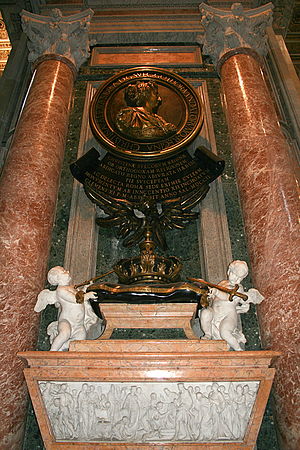
Kristina af Sverige / Rom / Sygdom og død
Monumentet over Kristina i Peterskirken.
Kristina Augusta var regerende dronning af Sverige fra 1632 til 1654. Hun var datter af og tronarving efter Kong Gustaf 2. Adolf. Hun var under formynderstyre med Axel Oxenstierna i spidsen fra 1632 og regerende dronning 1644-1654.